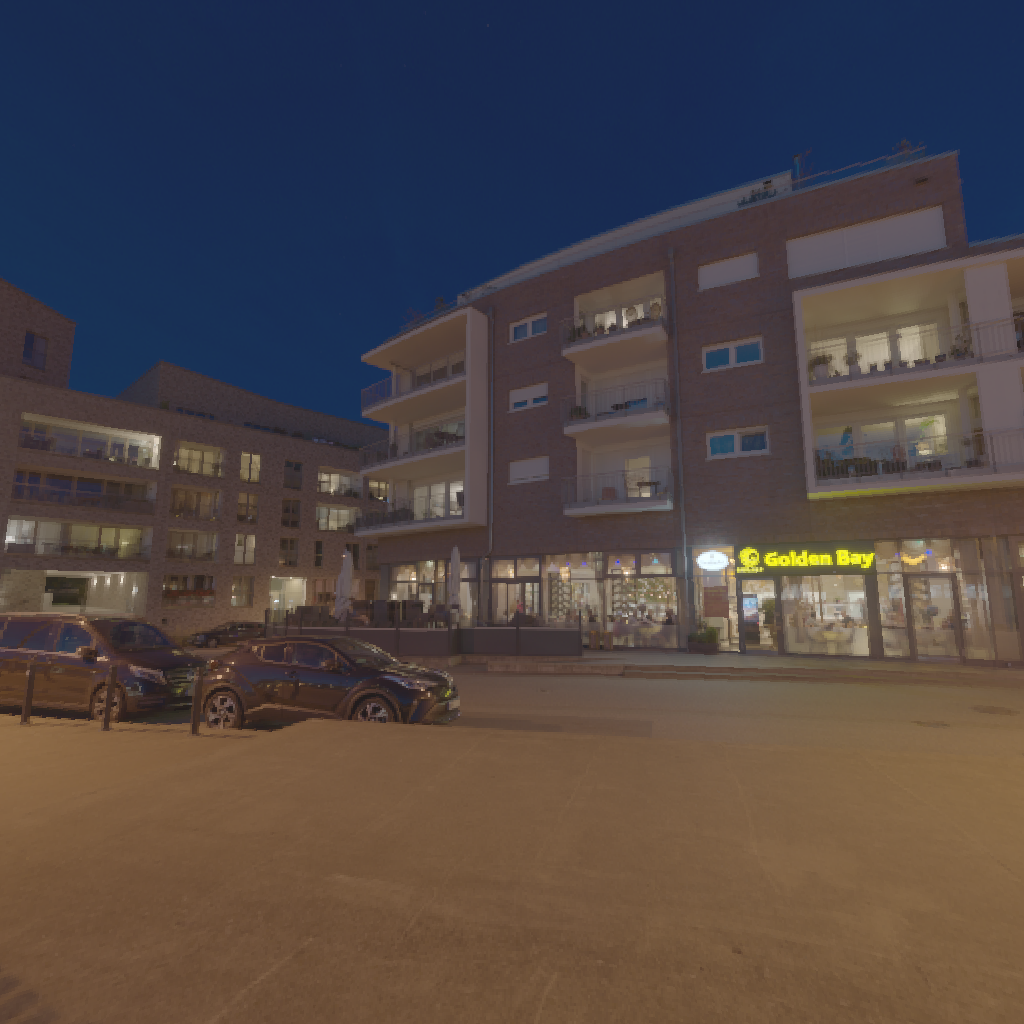
scene-linear HDR photo, Golden Bay, outdoor, with visible sun, lamp, pier, river, bridge, city, night, urban, artificial light, high contrast, clear, high dynamic range, physically based lighting